Eugenia Carballedo

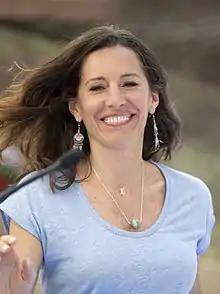
Eugenia Carballedo

María Eugenia Carballedo Berlanga (born 4 September 1971) is a Spanish politician from the People's Party (PP), serving as a president of the Assembly of Madrid since 2021.